Shoulder presentation

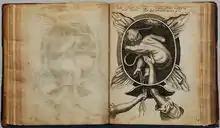
Internal version according to Siegemundin, 1690

Prior to the arrival of C/S the fetus usually died during protracted labor and the mother's life was at risk as well due to infection, uterine rupture and bleeding. On occasion, if the baby was macerated and small, it collapsed sufficiently to be delivered. The shoulder presentation was a feared obstetrical complication.